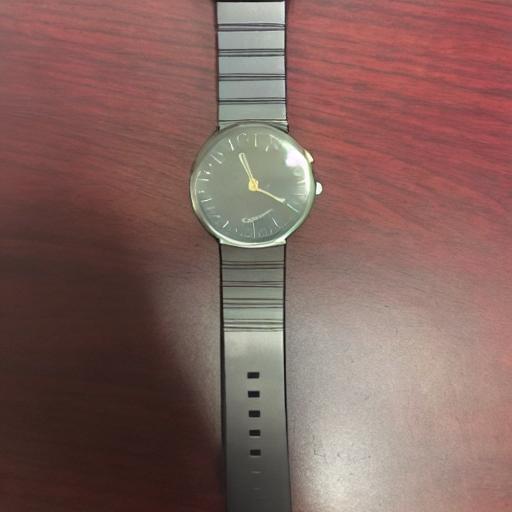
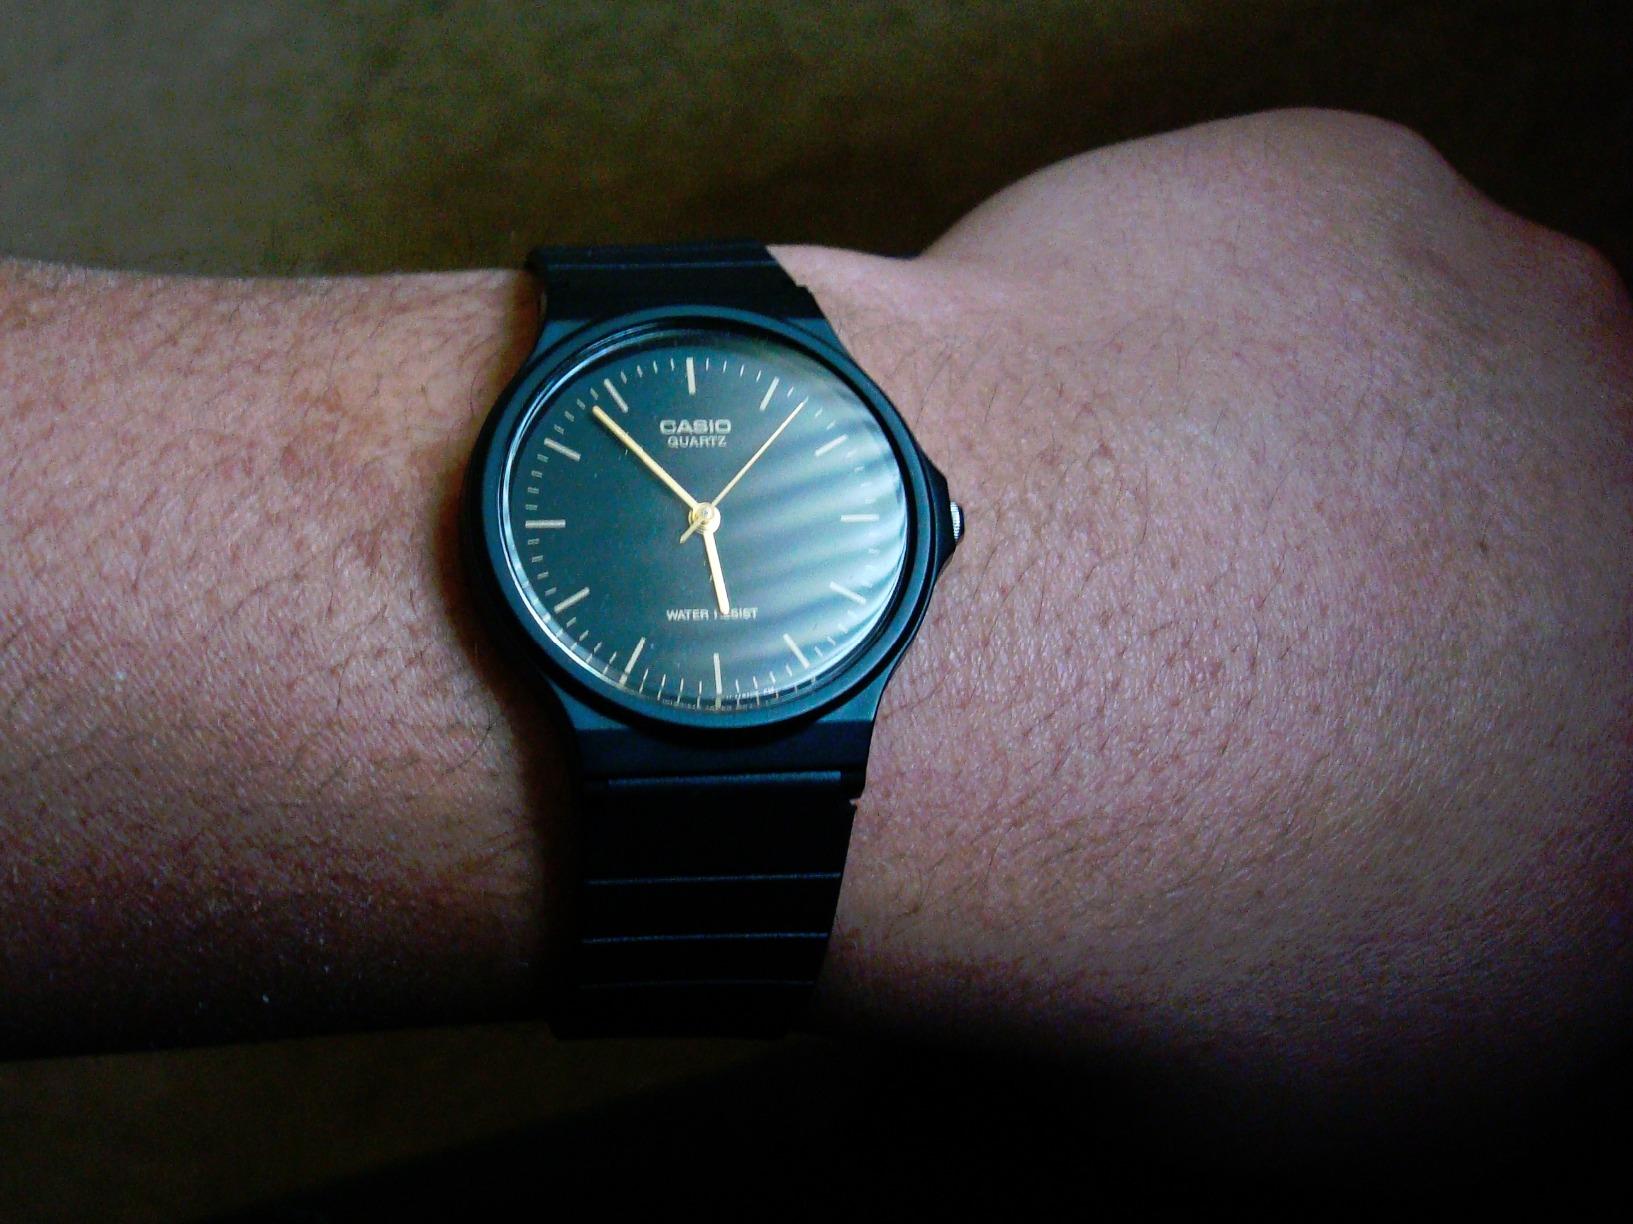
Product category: accessories_watch
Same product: no